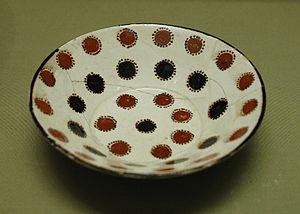
Petite coupe.
L'expression arts de l'Islam désigne la production artistique qui s'est développée depuis l'hégire jusqu'au XIXᵉ siècle dans un territoire s'étendant de l'Espagne jusqu'à l'Inde et habité par des populations de culture islamique.
Rapidement, dans les parties reculées de l'empire Abbasside, le pouvoir s'émiette et passe aux mains des gouverneurs. En Iran, ce sont les Tahirides, les Samanides, les Ghaznavides, les Ghurides qui se disputent le pouvoir. L'art est alors un médium essentiel pour s'affirmer face à son voisin.